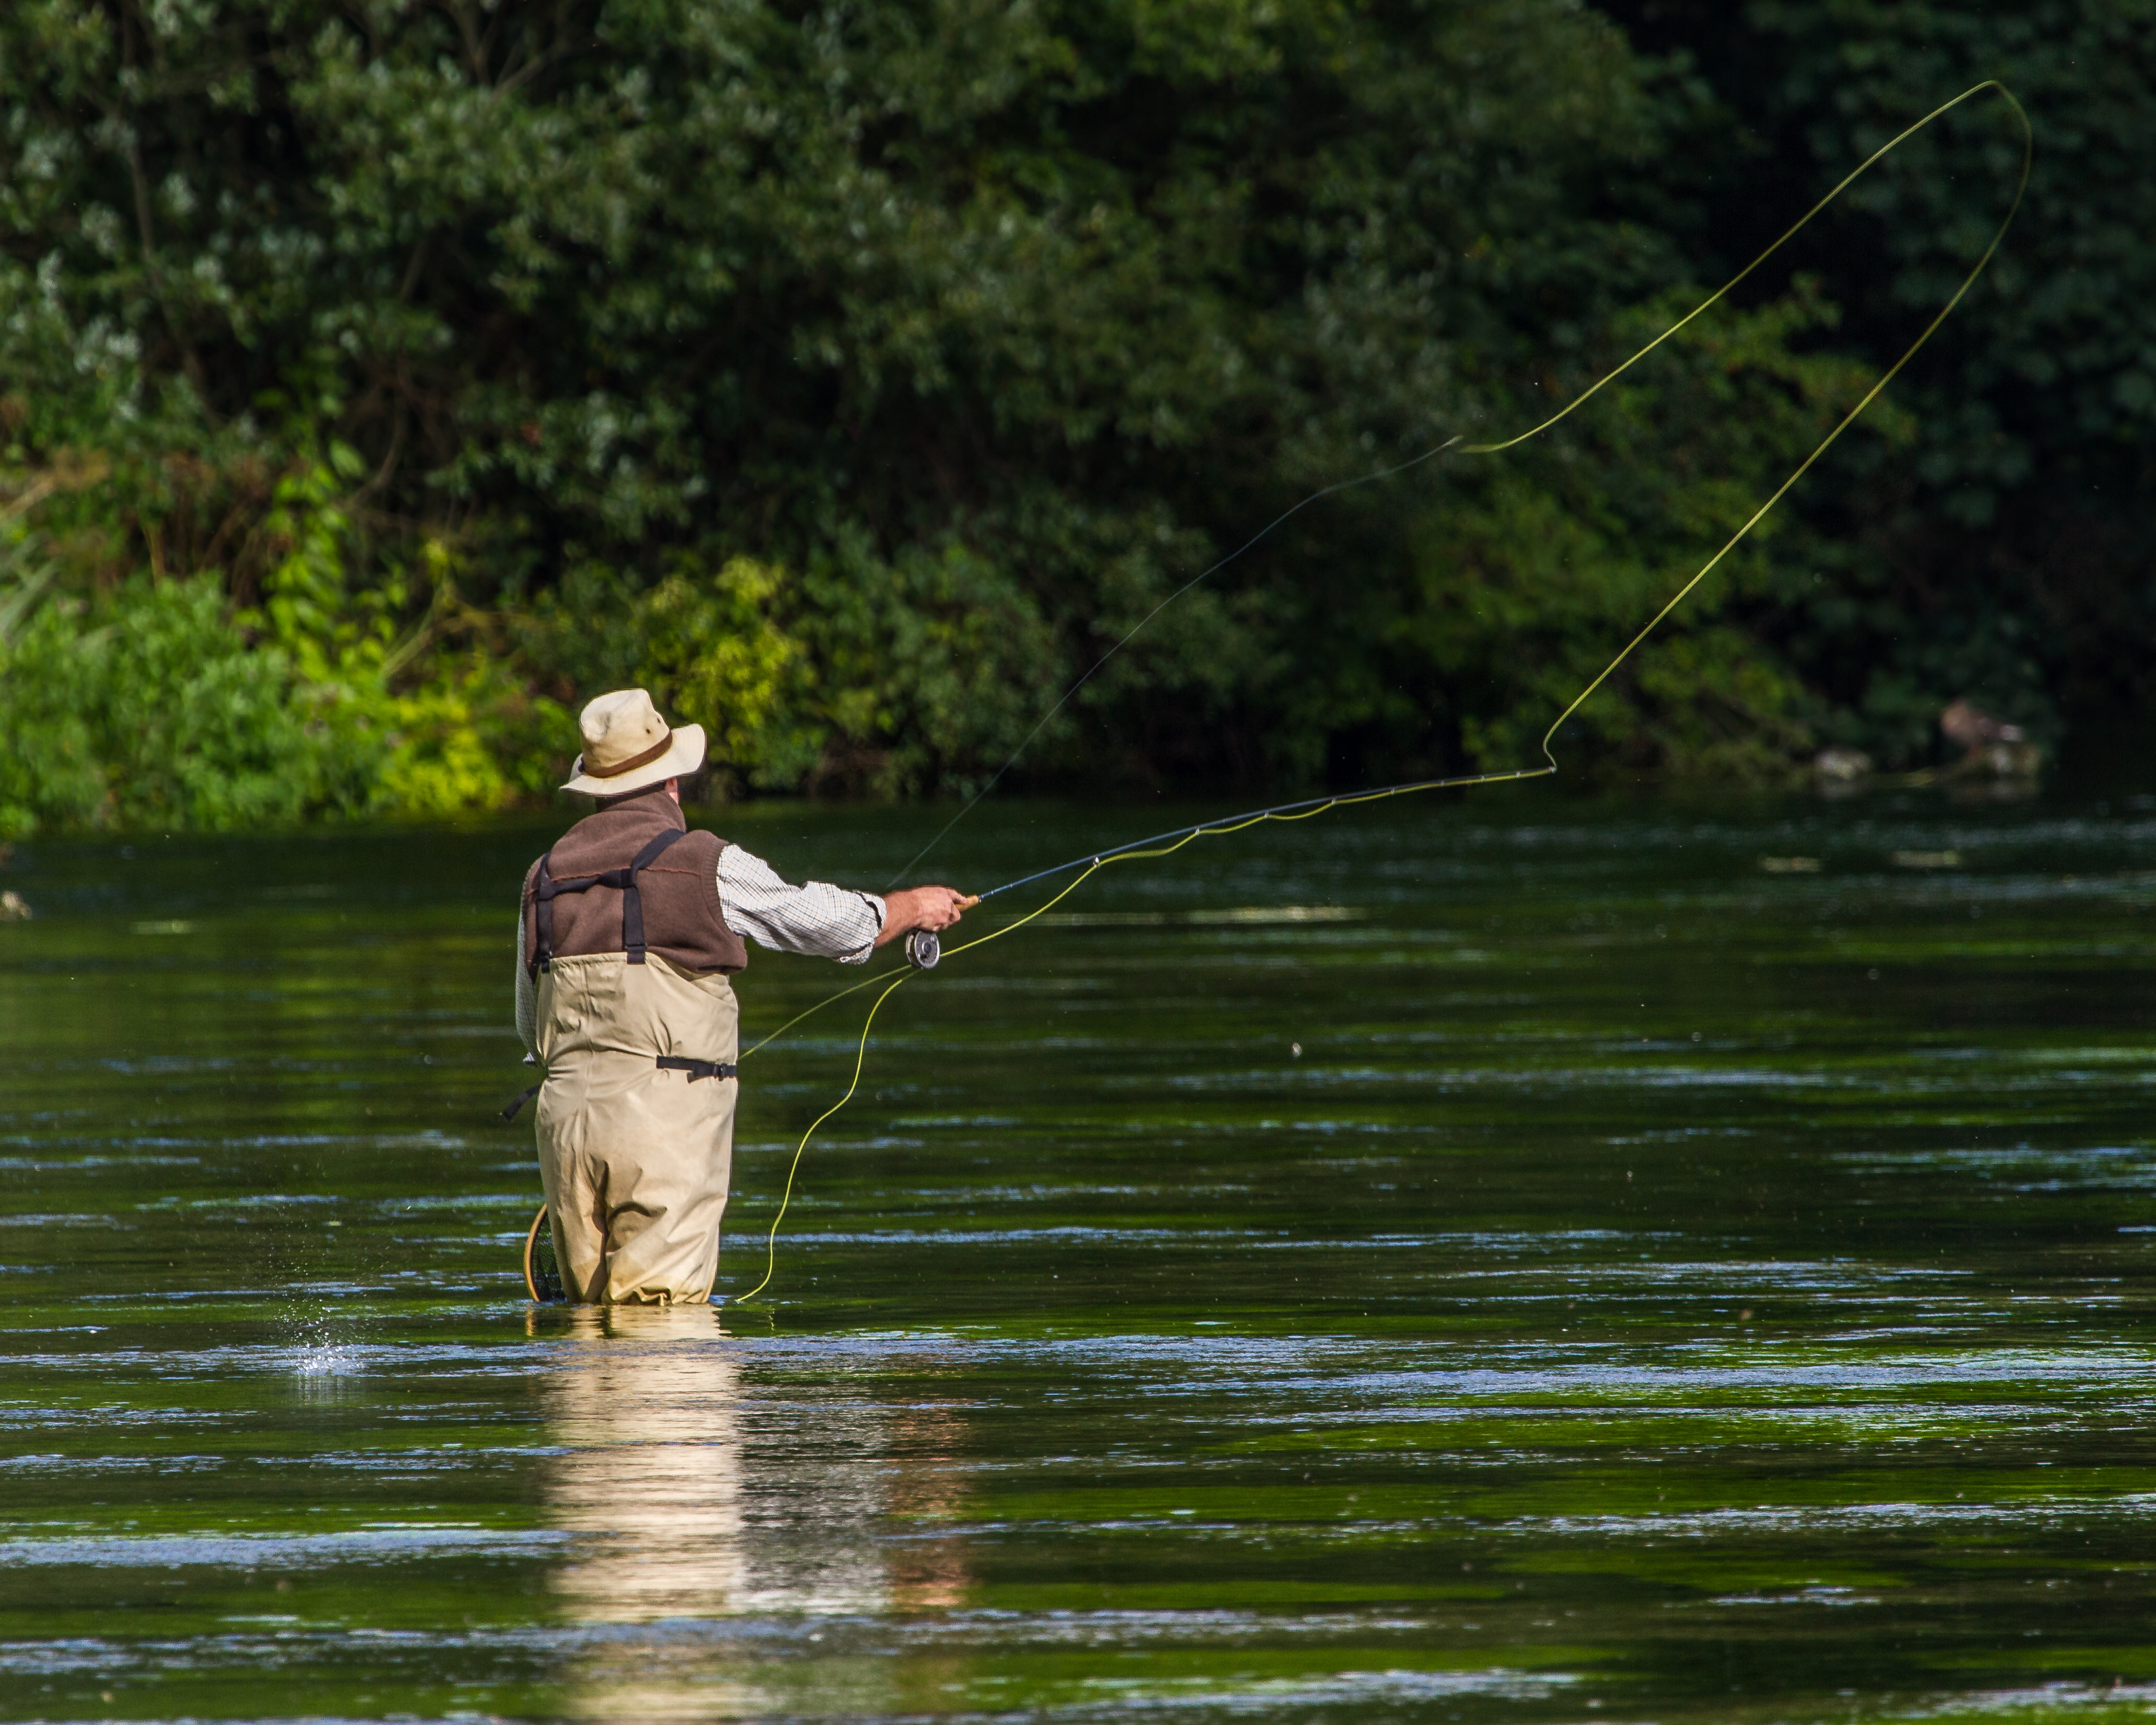
recreation, fishing, andymorffew, morffew, itchenabbas, hampshire, riveritchen, flyfishing, angling, fly fishing, outdoor recreation, recreational fishing, casting fishing